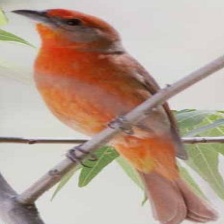
Species: HEPATIC TANAGER
Scientific name: PIRANGA FLAVA